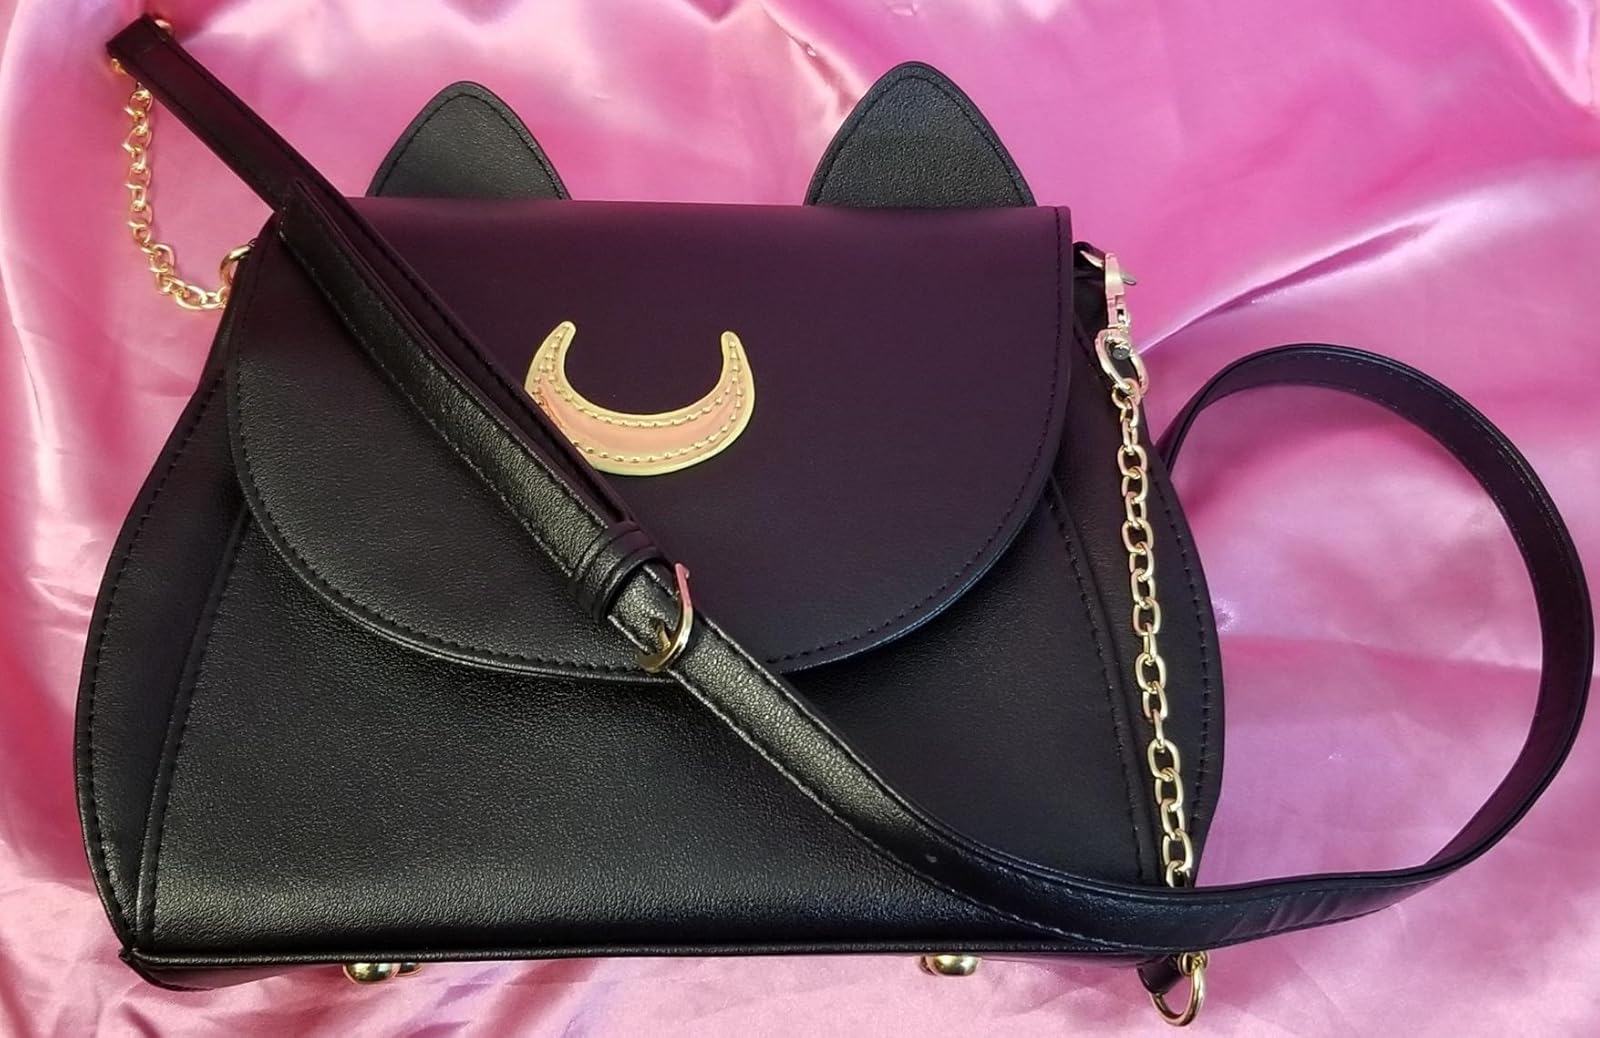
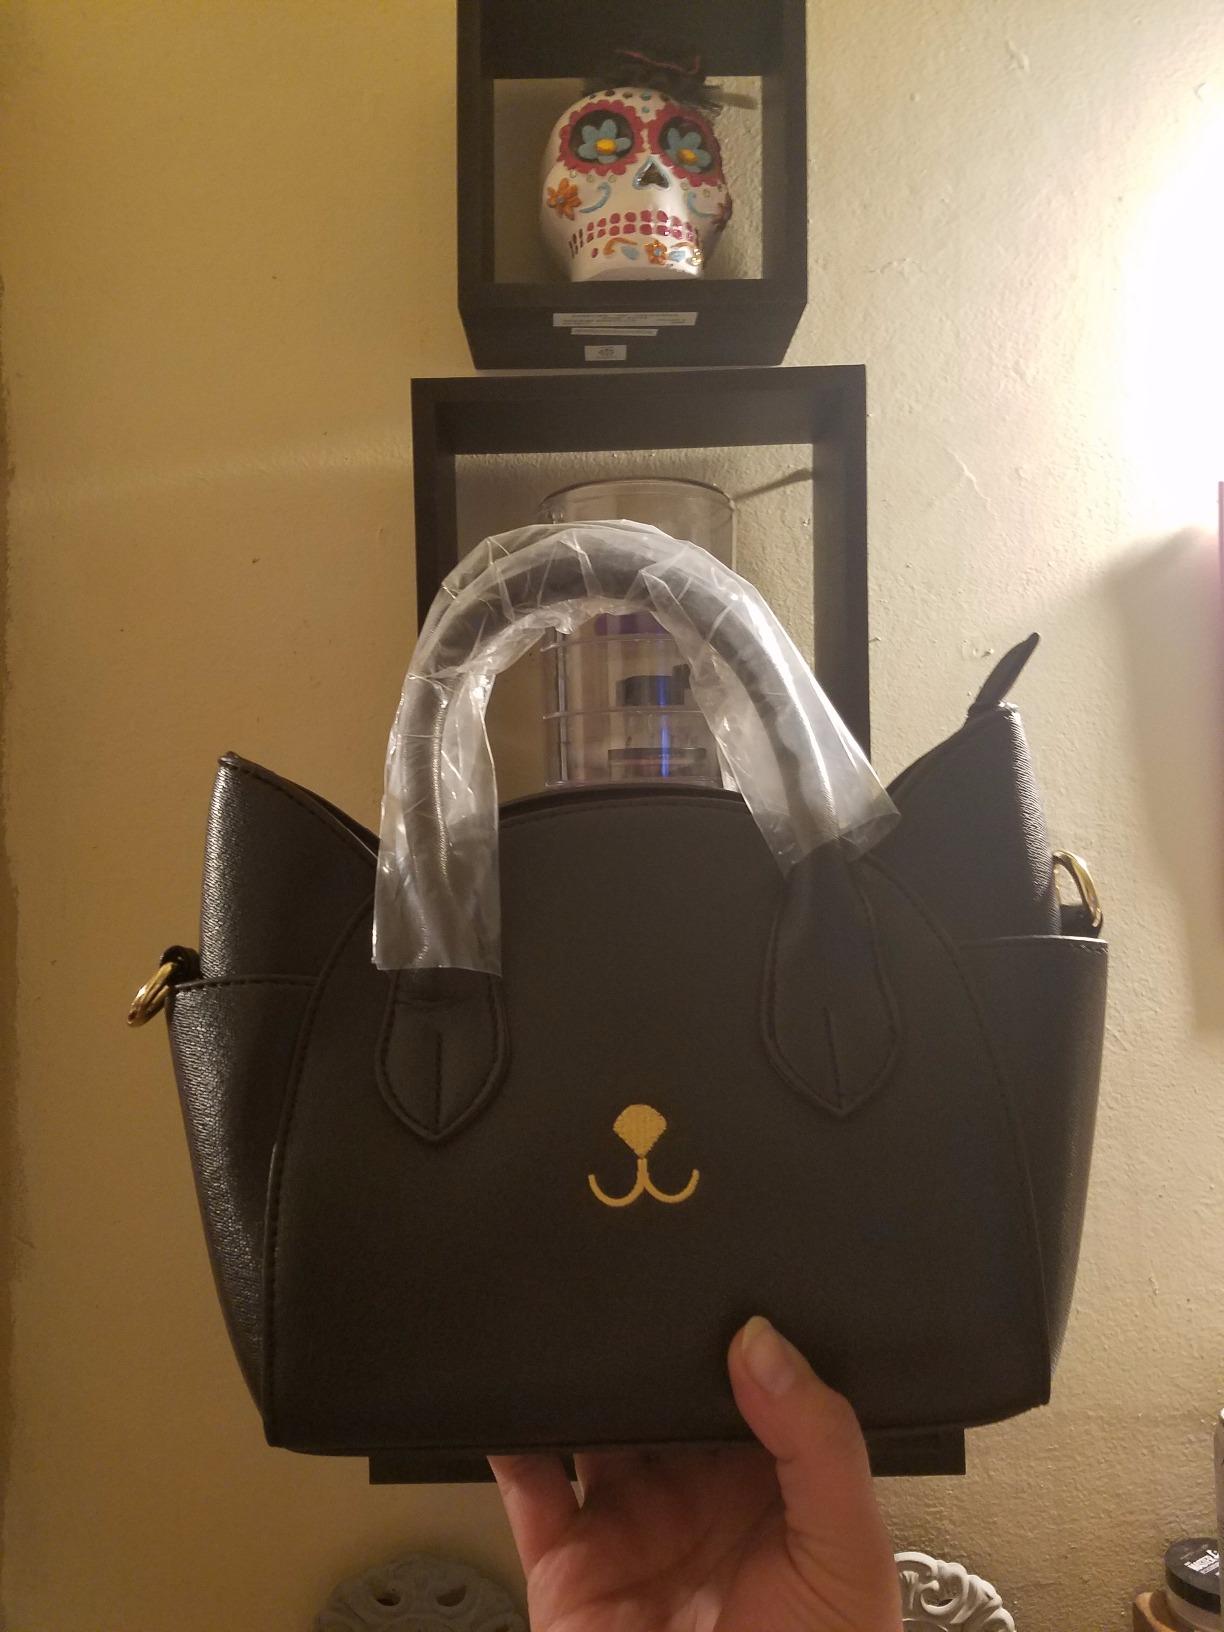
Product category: accessories_handbag
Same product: no